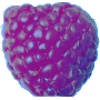
Label: Raspberry 1